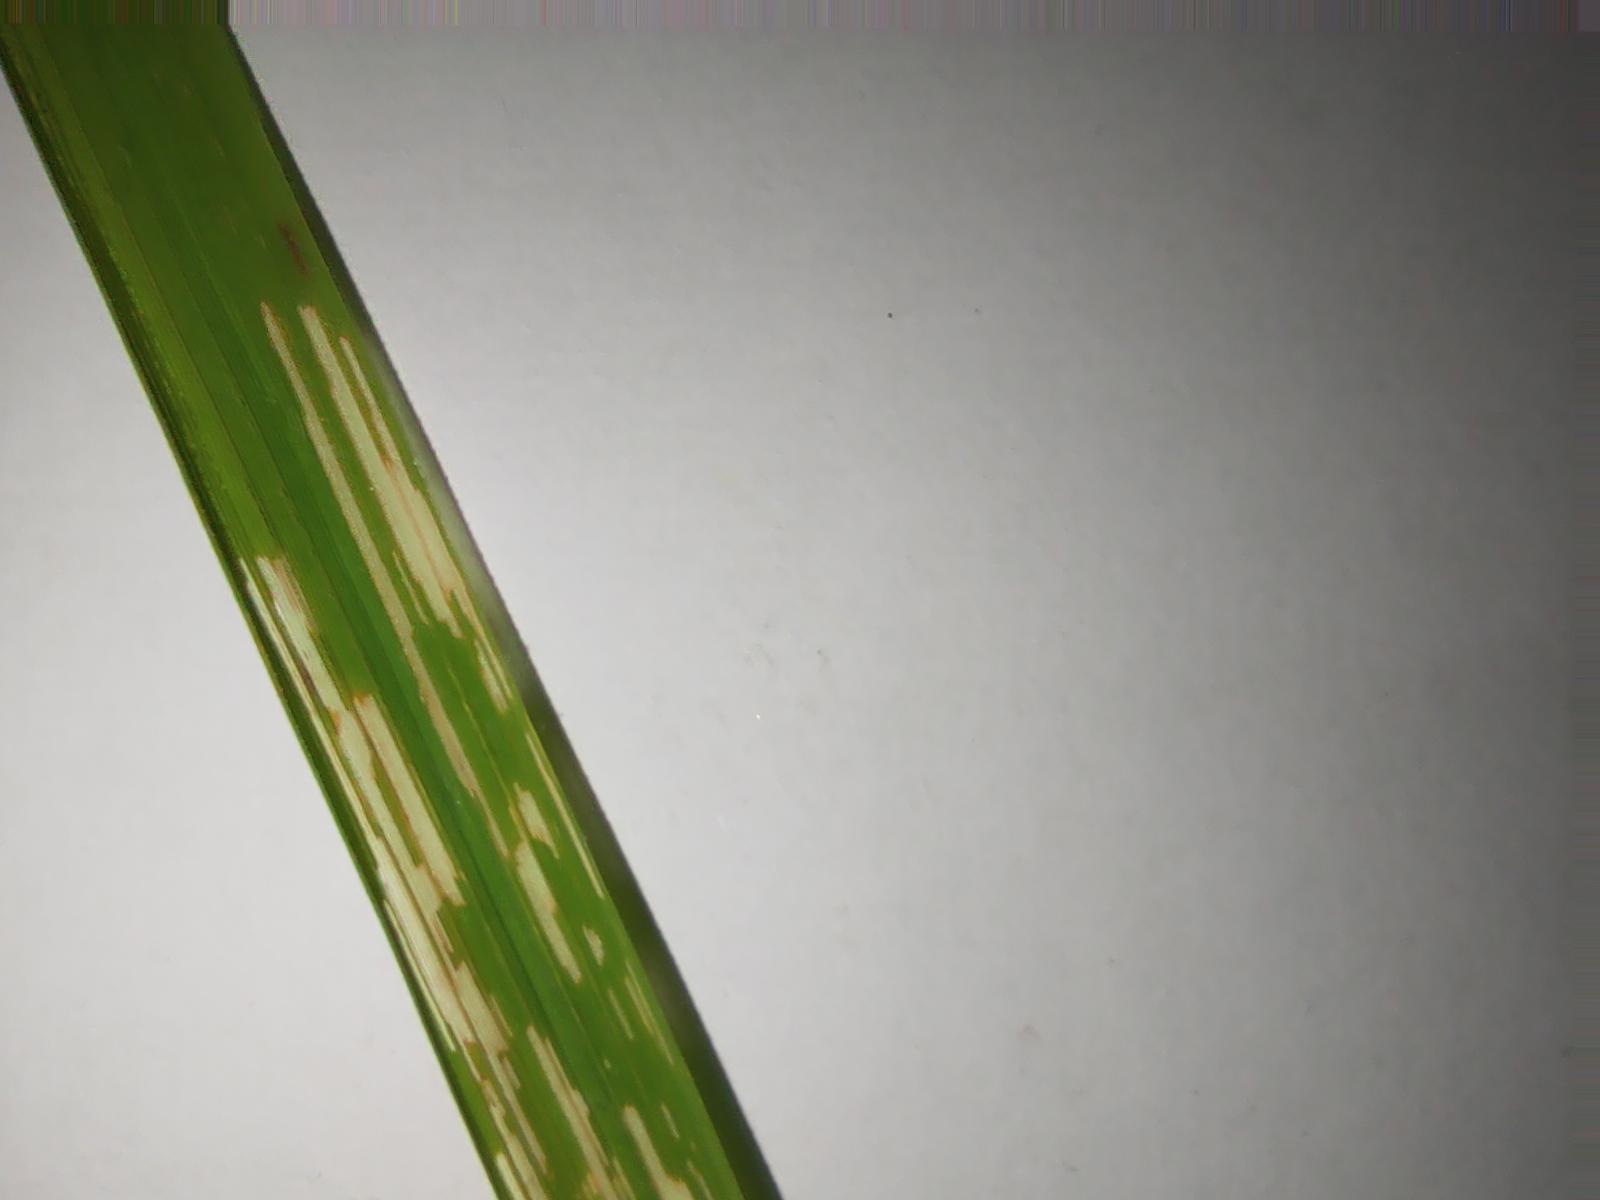
Nhãn: Sâu gai ( Hispa )